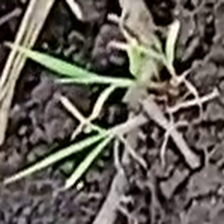
Weed species: Harali_(Cynodon_dactylon)